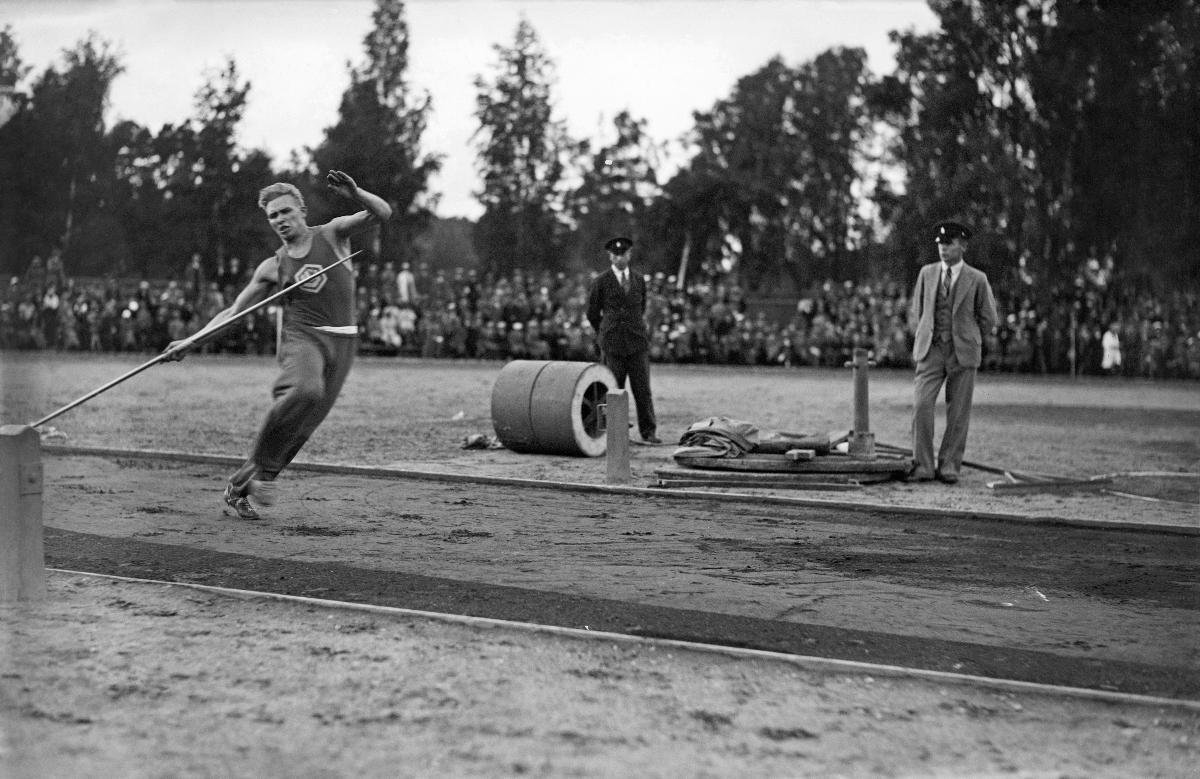
Suomen vuoden 1932 Olympialaisten karsinta
Finlands uttagningar till Olympiska spelen 1932; The Finnish qualification for the Olympics 1932
sisällön kuvaus: Suomen vuoden 1932 Olympialaisten karsinnat Helsingissä 19.5.1932. content description: The Finnish qualification for the Olympics 1932 in Helsinki 19.5.1932. innehållsbeskrivning: Finlands uttagningar till Olympiska spelen 1932 i Helsingfors 19.5.1932.
Kuvaaja: Sundström, Hugo, kuvaaja
Vuosi: 1932
Paikka: Suomi, Uusimaa, Helsinki
Aiheet: yleisurheilu; yleisurheilukilpailut; yleisurheilijat; karsinnat; kilpailu (talous); olympialaiset; HBL; track and field; track and field athletes; competition (economy); Olympics; sports; athletics; qualification; contest; competition; athletes; olympics; friidrott; friidrottare; konkurrens (ekonomi); olympiska spelen; sport; idrott; tävlingar; uttagning; sportare; olympiaden